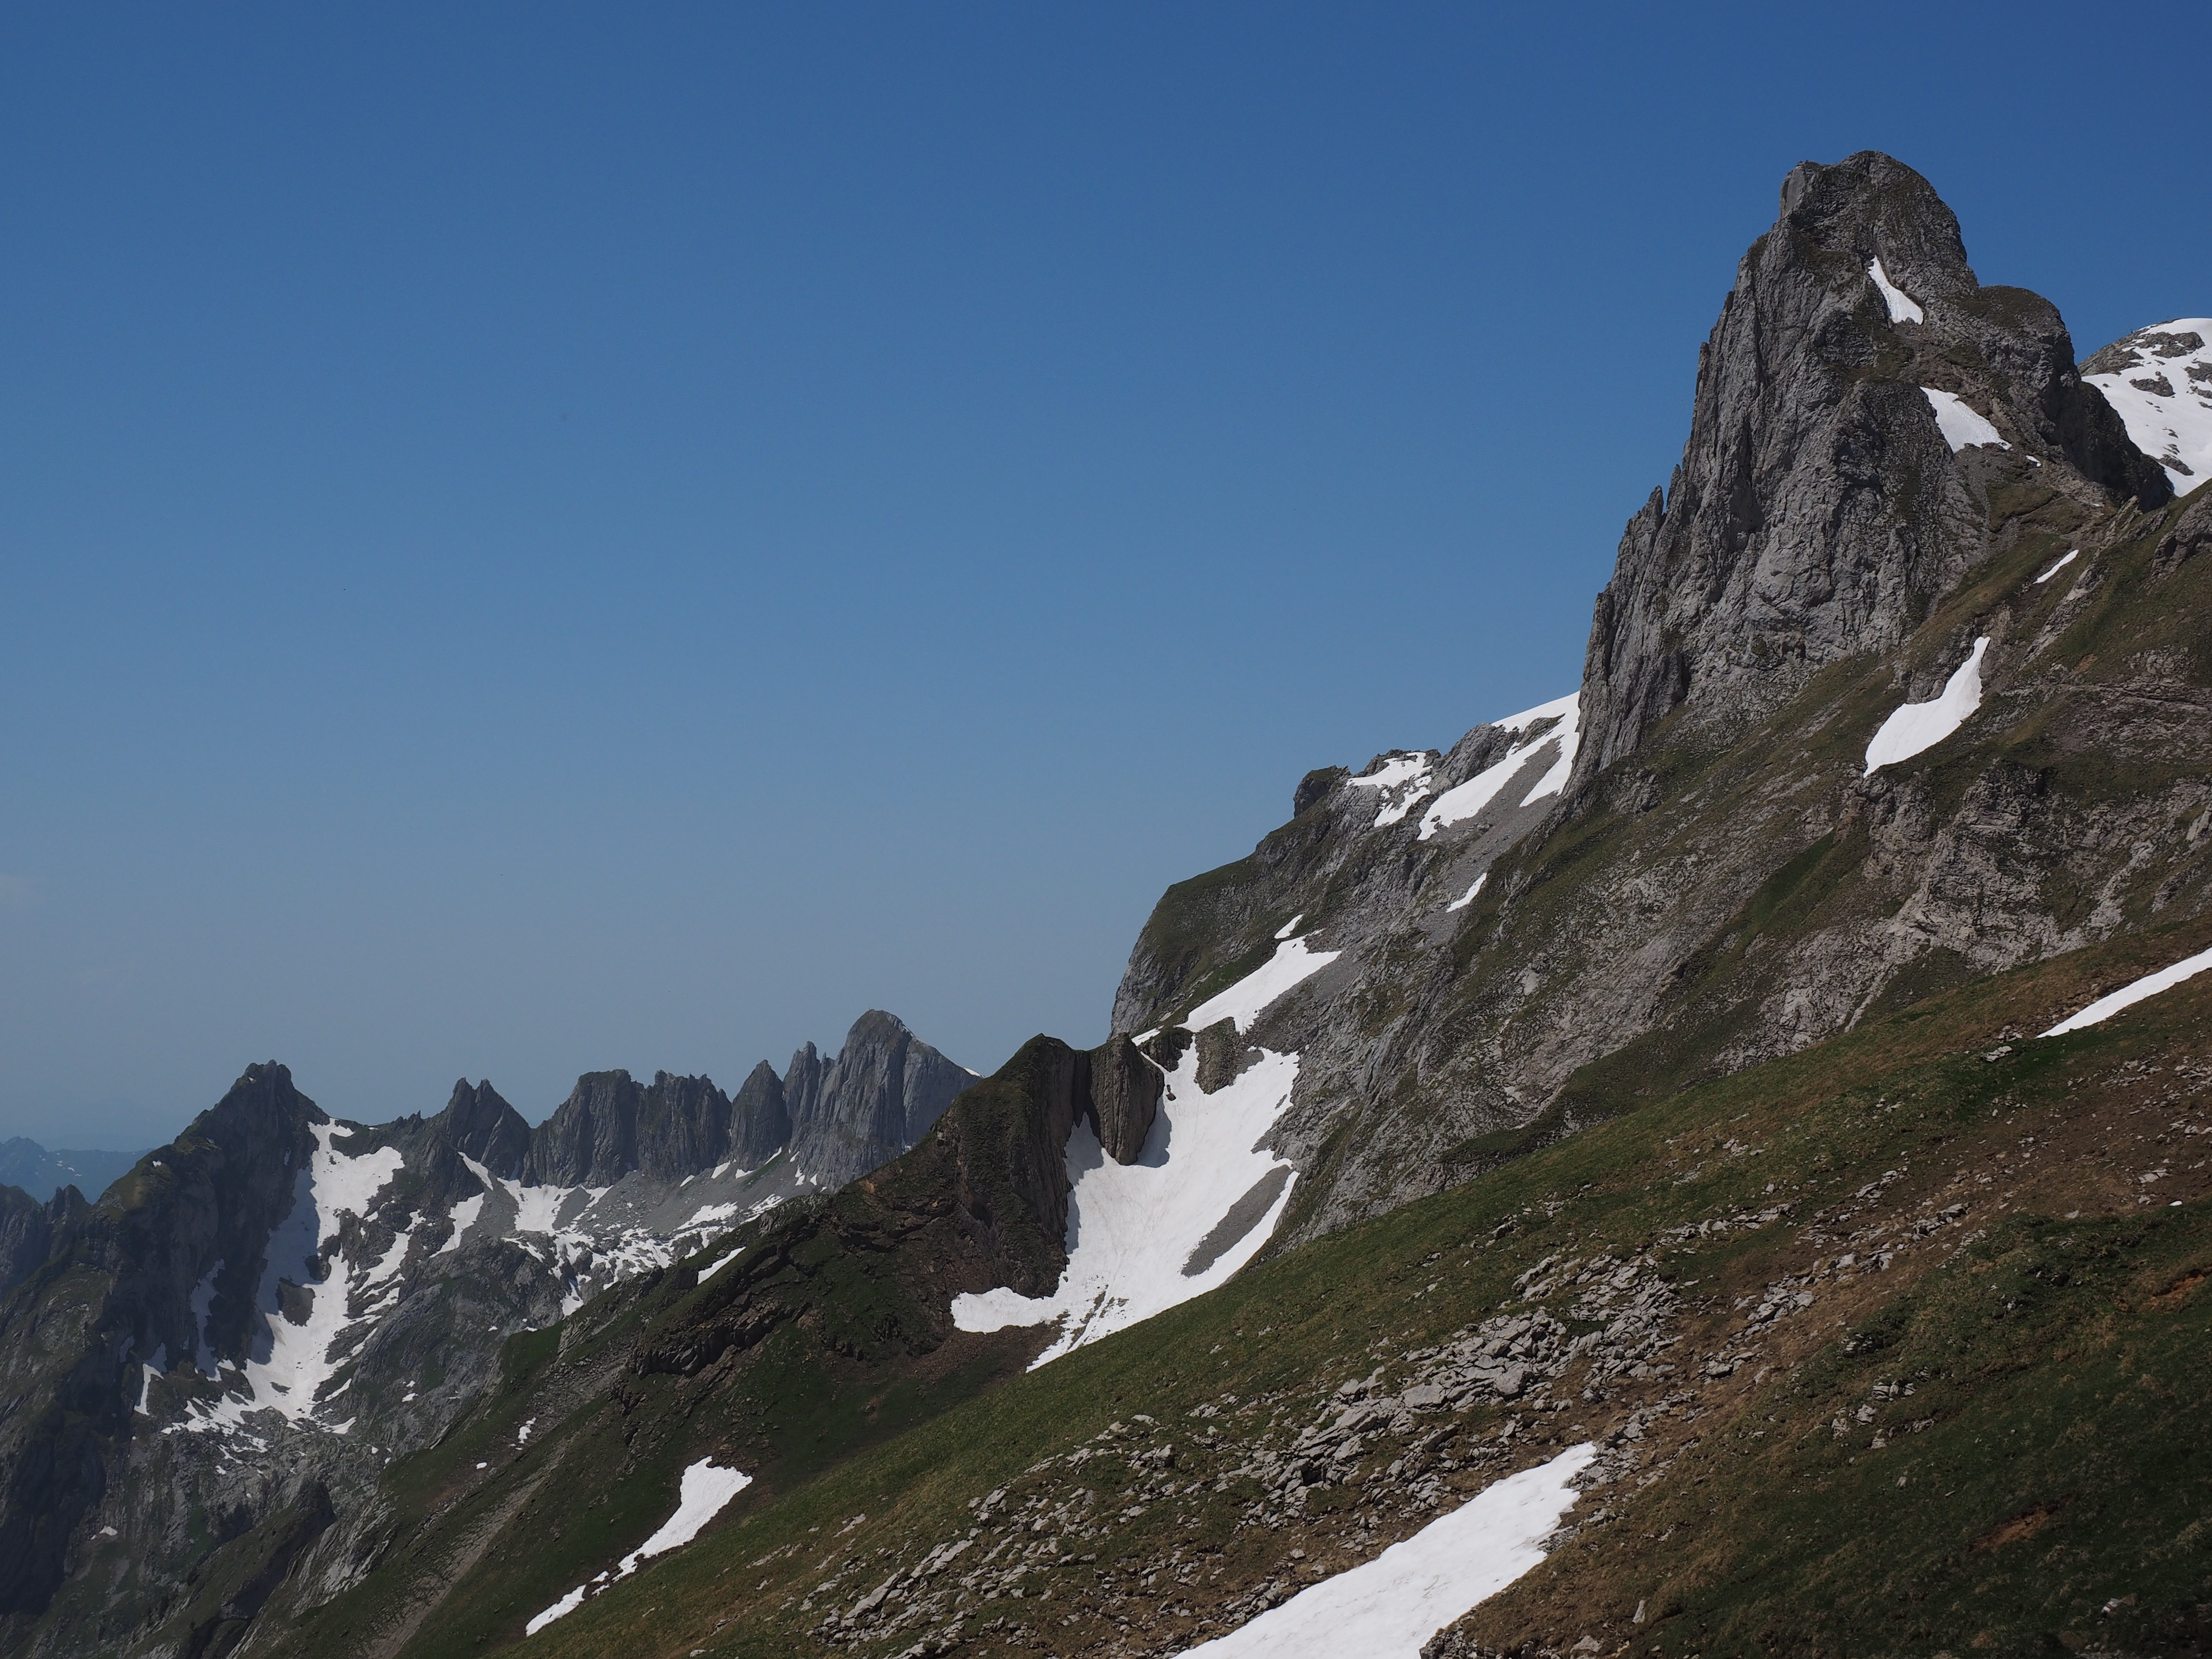
walking, mountain, snow, hiking, adventure, mountain range, alpine, fjord, terrain, ridge, summit, mountain peak, mountain summit, mountaineering, great, alps, backpacking, plateau, appenzell, fell, cirque, swiss alps, landform, s ntis, mountain pass, geographical feature, mountainous landforms, glacial landform, alpstein region, lenses ridge, silver plates